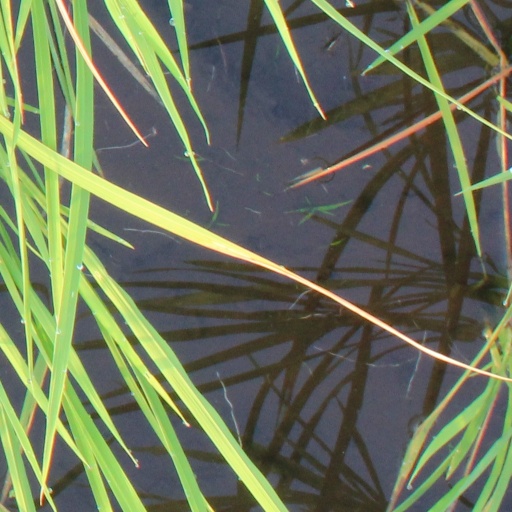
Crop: rice